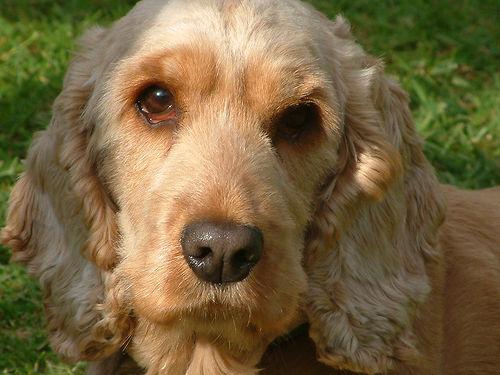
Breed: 286-n000111-cocker_spaniel